Lionel Péan

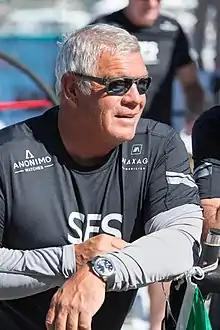
Lionel Péan

Lionel Péan (born 17 September 1956 in Saint-Germain-en-Laye) is a French sailor who won the Whitbread Round the World Race and the 1983 Solitaire du Figaro solo race.